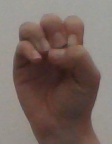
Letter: ha